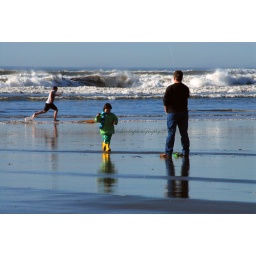
Kite flying, walking and boarding at ocean in February